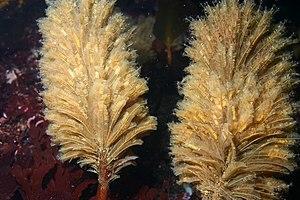
Aglaophenia est un genre d'hydrozoaires de la famille des Aglaopheniidae, qui forme des colonies en forme de plumes ou de fougères.